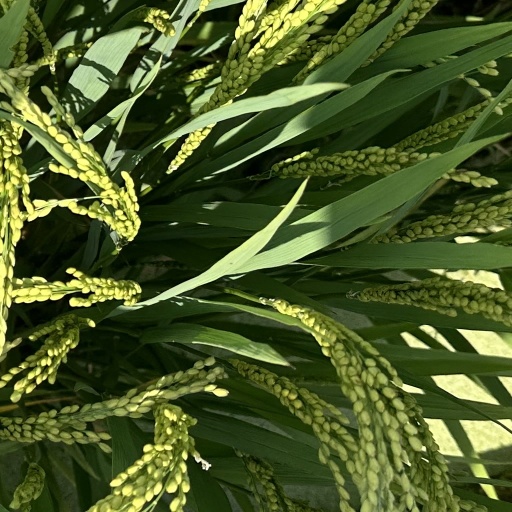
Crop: rice